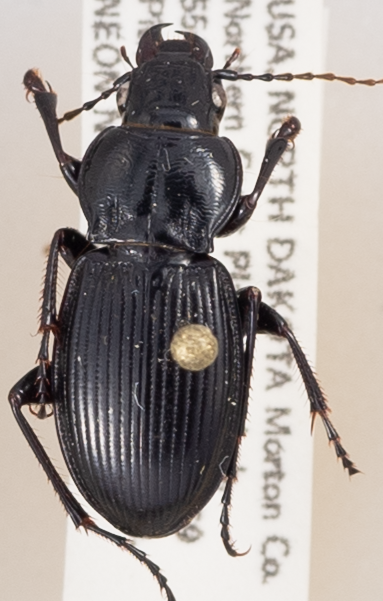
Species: Cyclotrachelus torvus
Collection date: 2017-08-22
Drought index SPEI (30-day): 1.28
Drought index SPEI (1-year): -0.32
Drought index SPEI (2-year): -0.376